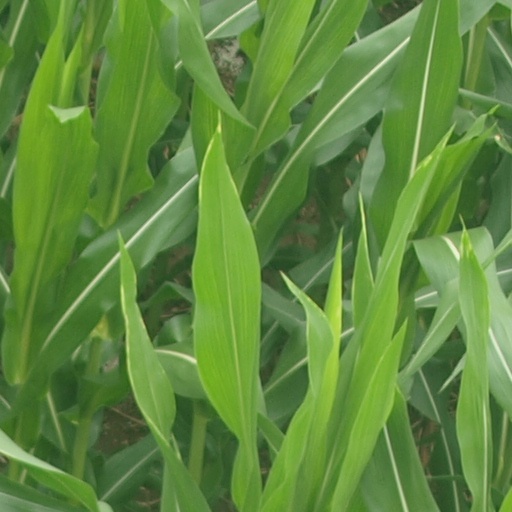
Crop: maize; corn